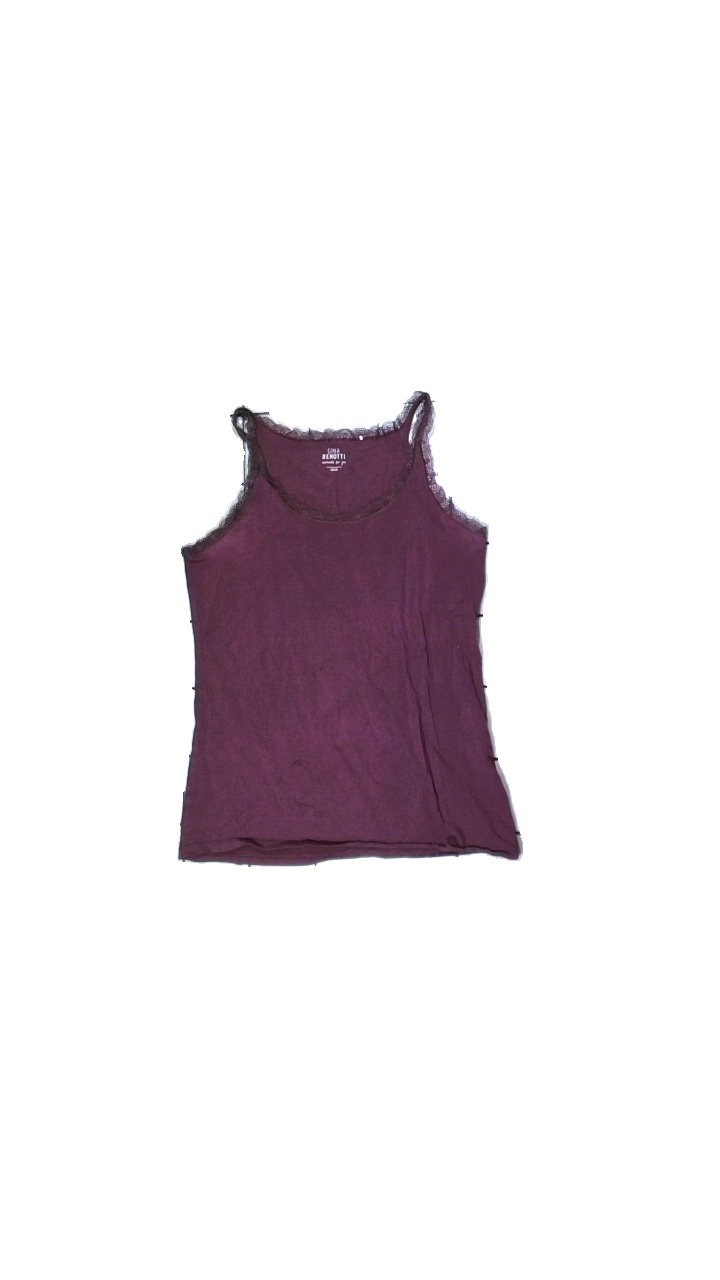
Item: Top (Ladies)
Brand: Gina Benotti
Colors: White, Red, Blue
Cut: Tight
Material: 100% Cott
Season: All
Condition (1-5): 1
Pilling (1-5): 5
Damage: Washed out
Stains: Major
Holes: Minor
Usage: Export
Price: <50